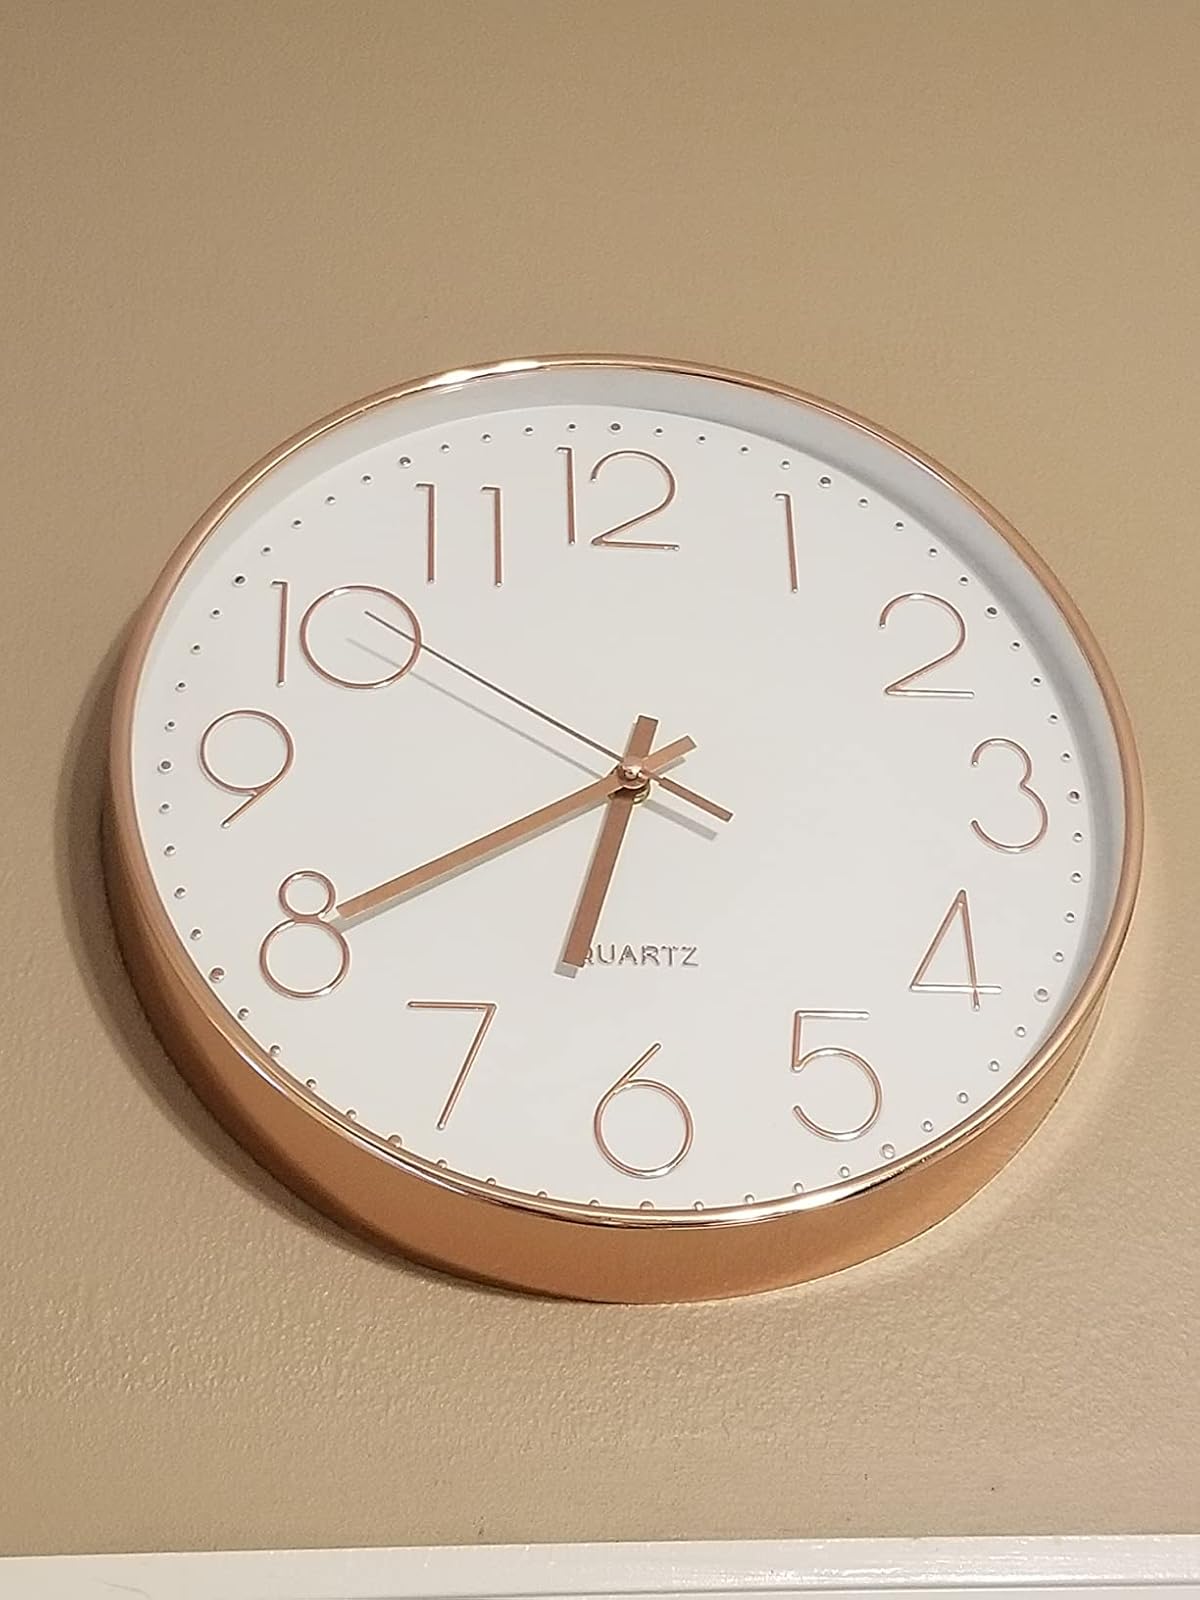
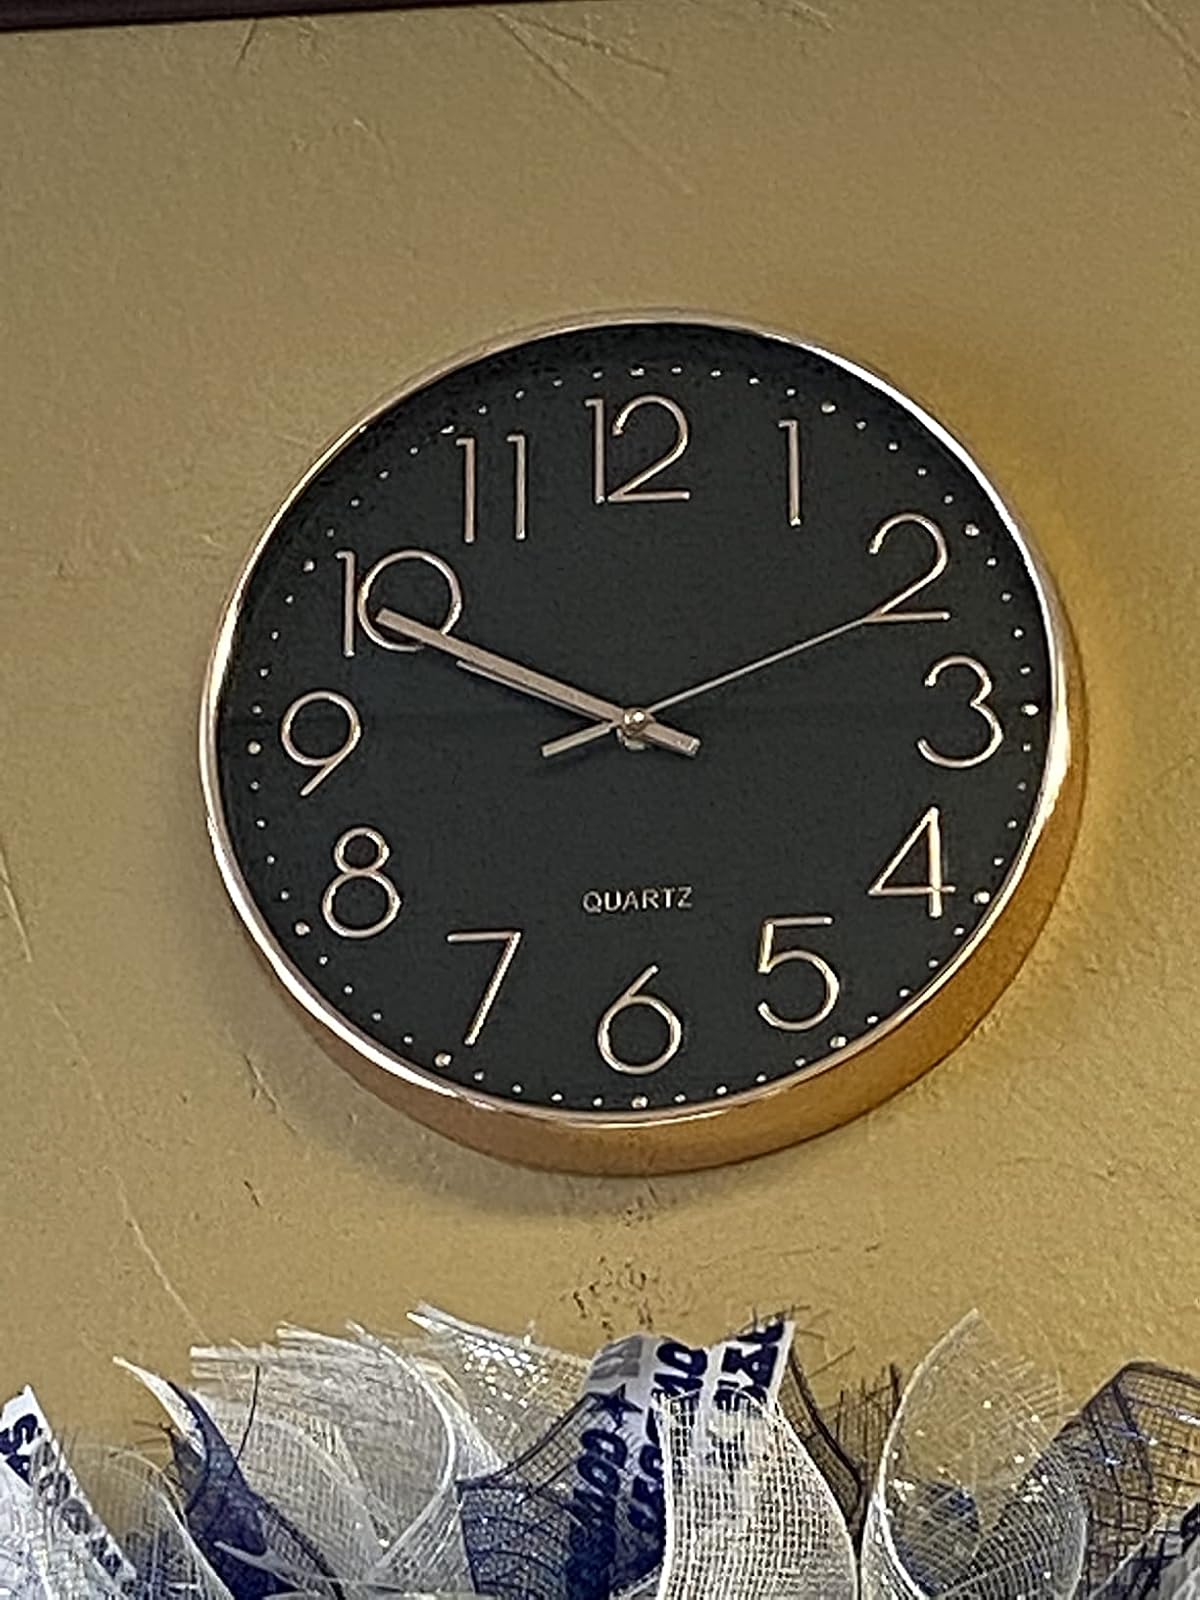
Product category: clock
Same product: no